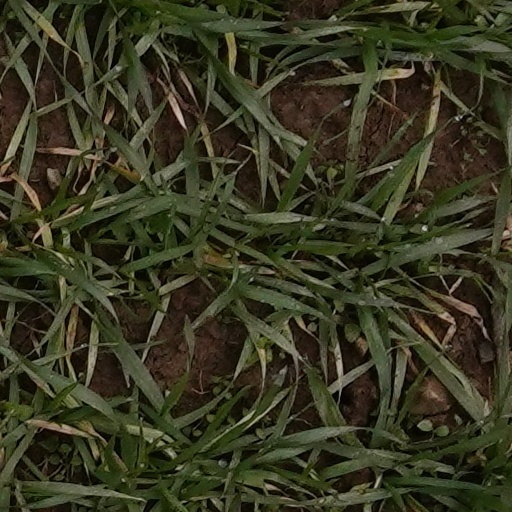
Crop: wheat